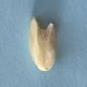
Maize quality: Bad